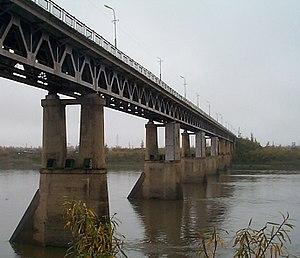
La Kolyma est un fleuve long de 2 129 km situé à l'extrémité nord-orientale de la Sibérie, en Russie.